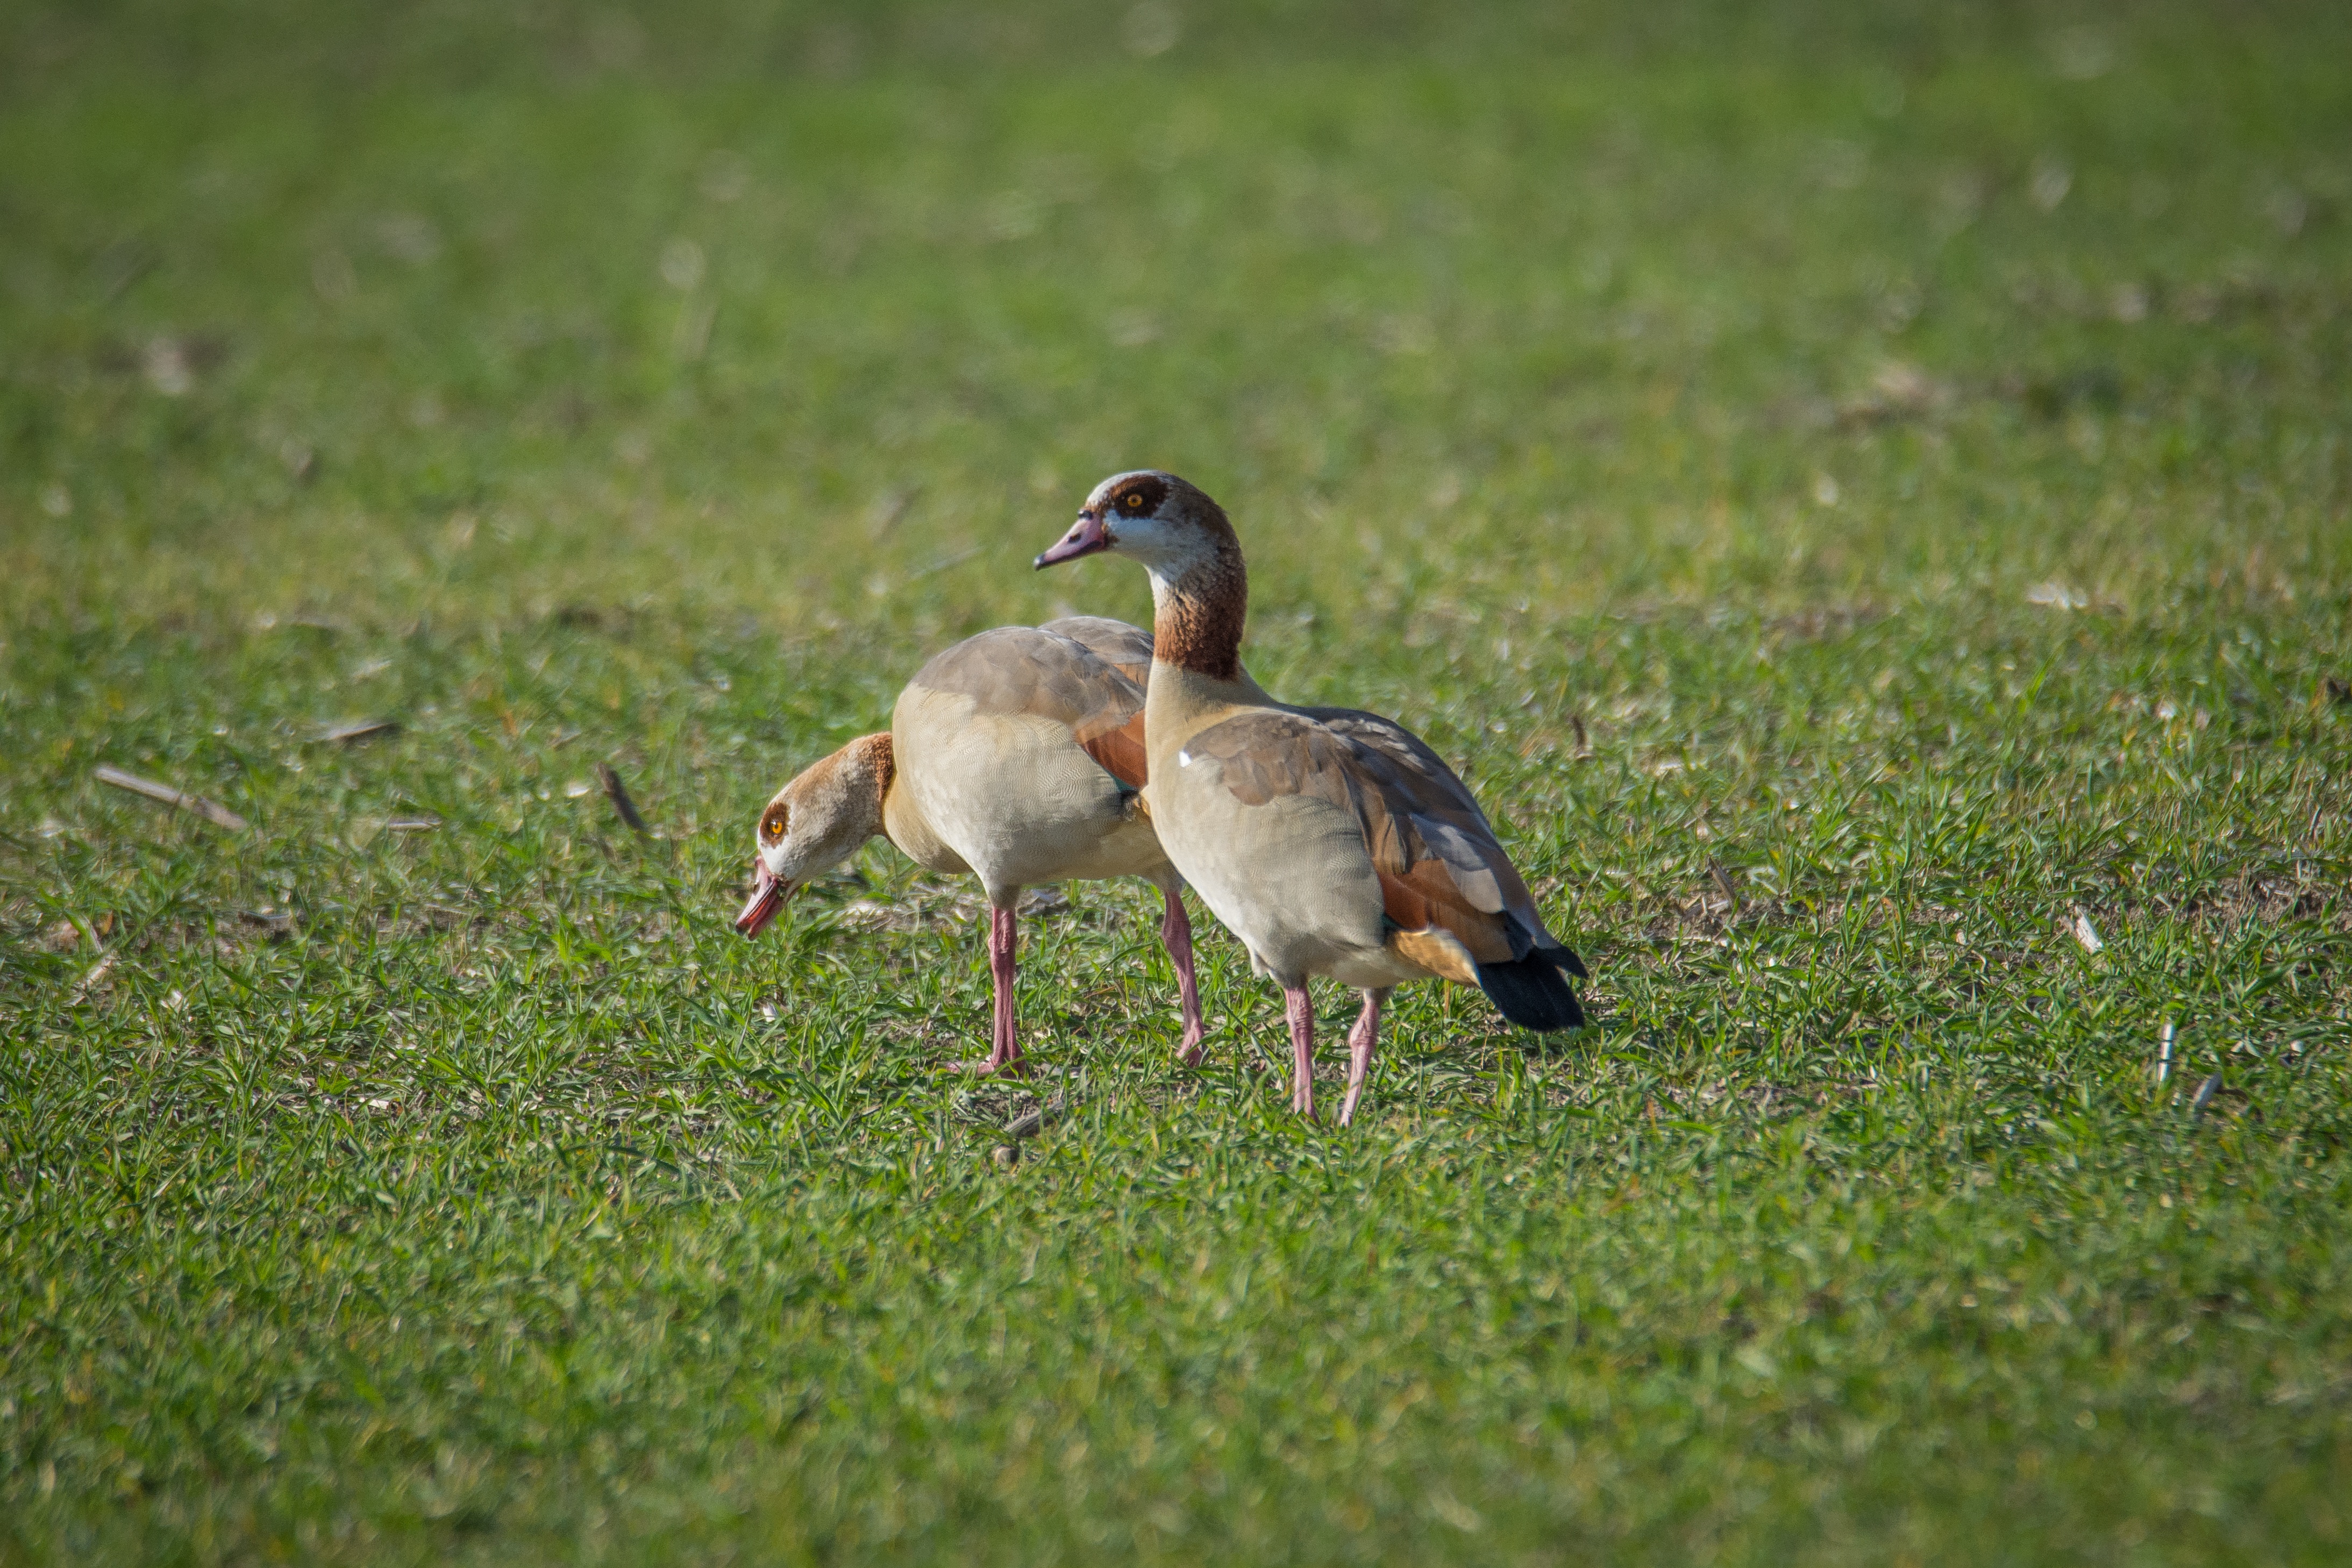
nature, grass, bird, field, lawn, meadow, prairie, animal, wildlife, beak, brown, colorful, fauna, plumage, duck, goose, geese, vertebrate, bill, waterfowl, wild bird, water bird, wildlife photography, mallard, duck bird, nilgans, migratory birds, wild goose, ducks geese and swans, alopochen aegyptiacus